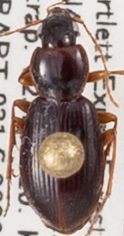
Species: Synuchus impunctatus
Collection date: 2020-09-02
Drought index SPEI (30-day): -0.976
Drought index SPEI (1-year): -0.156
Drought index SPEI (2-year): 0.558